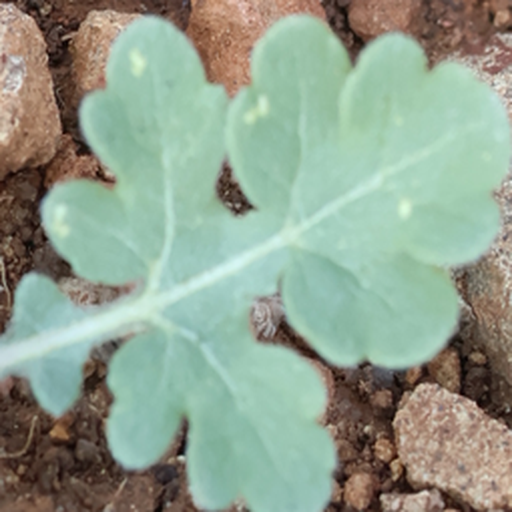
Weed species: Gajar_gavat_(Parthenium hysterophorus)